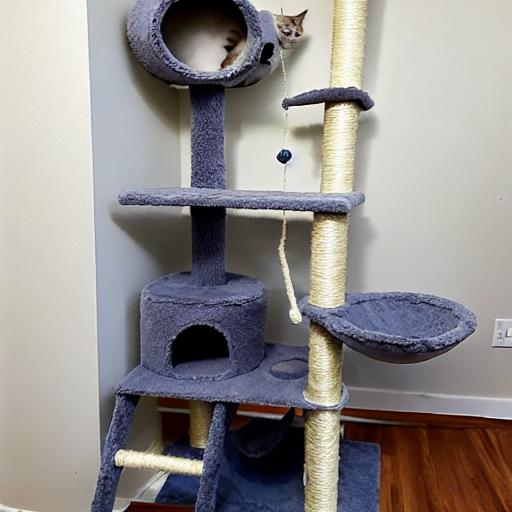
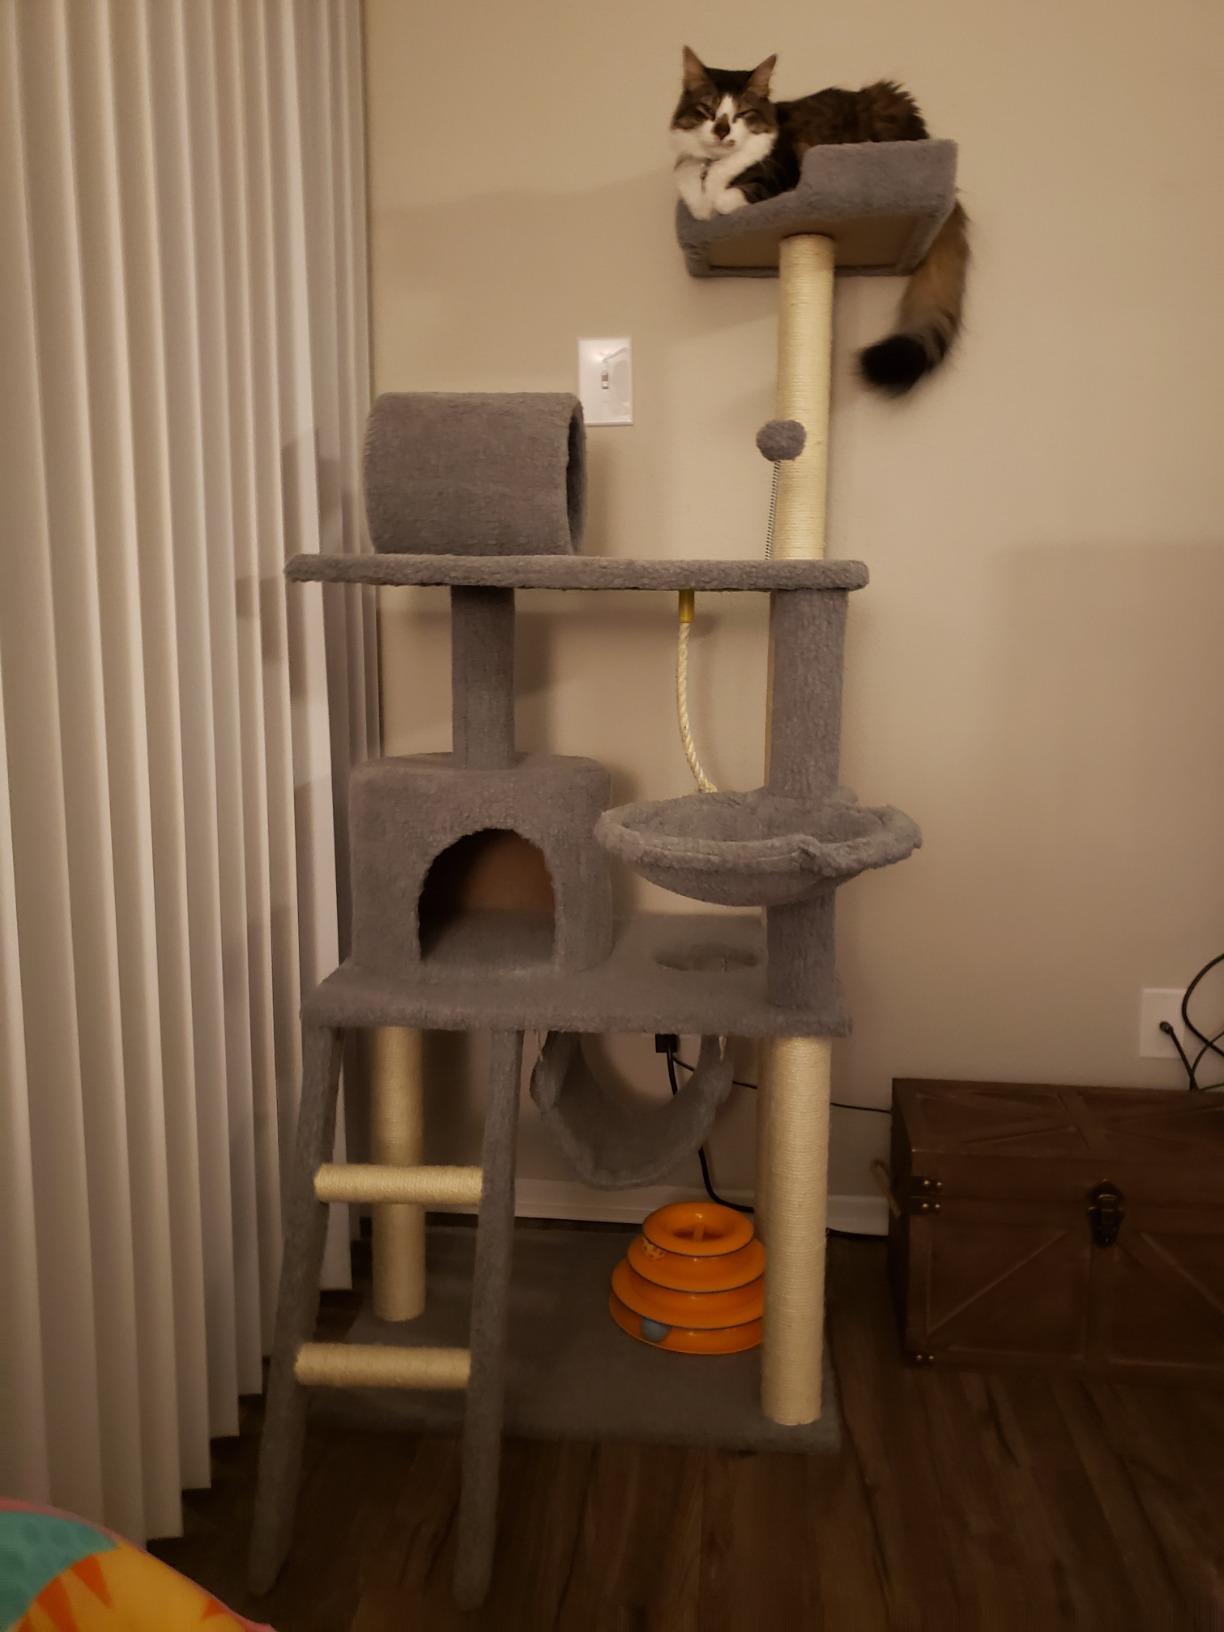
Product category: items_cat tree
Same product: no